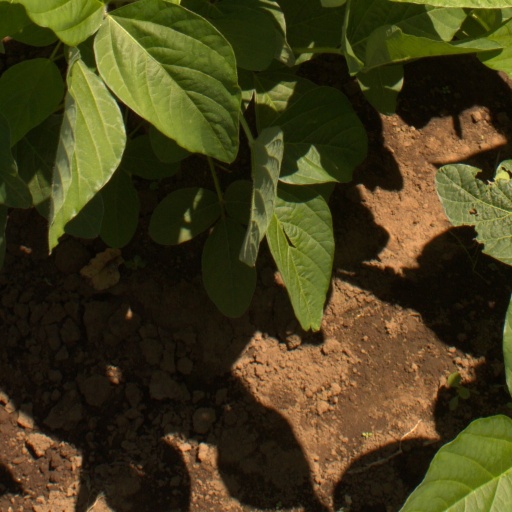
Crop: soybean